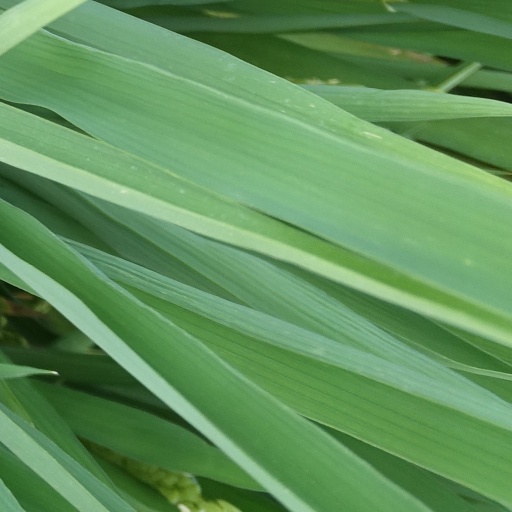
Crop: rice